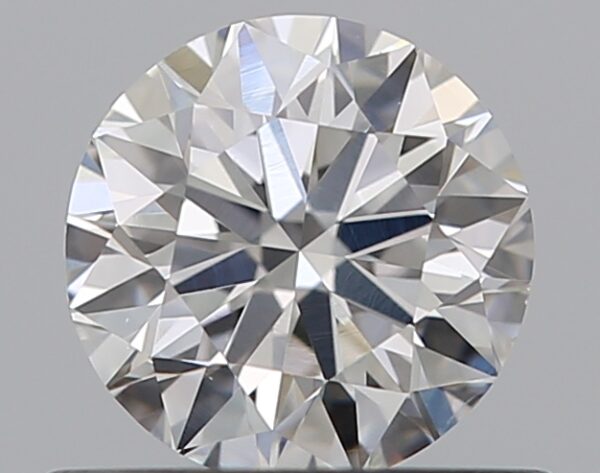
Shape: round
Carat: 0.5
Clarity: VS2
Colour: E
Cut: VG
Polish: EX
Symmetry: VG
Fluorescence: N
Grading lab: GIA
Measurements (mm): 4.99 x 5.03 x 3.16